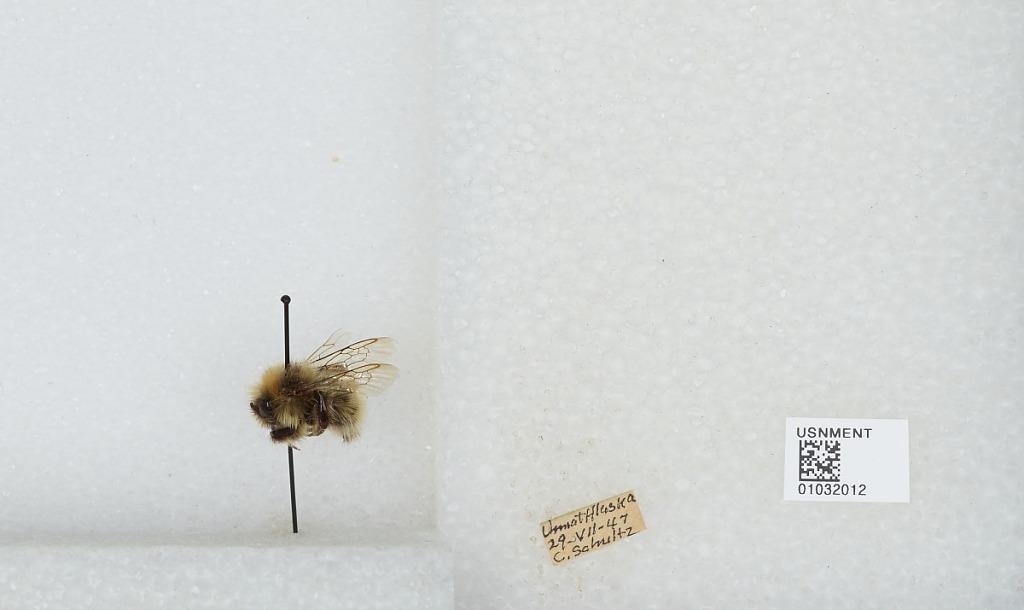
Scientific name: Bombus (Pyrobombus) sylvicola Kirby
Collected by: C. Schultz
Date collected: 1947-7-29
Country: United States
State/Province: Alaska
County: North Slope
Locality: Umiat
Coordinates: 69.3669, -152.144